BC Partners

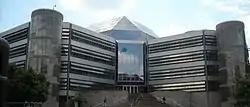
Washington D.C. headquarters of BC Partners-owned satellite operator Intelsat

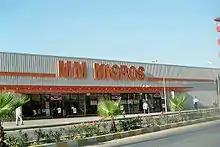
One of BC Partners-owned Migros Türk retail stores. The company is Turkey's leading supermarket chain.

In June 2013, BC Partners agreed to buy German publisher Springer Science+Business Media for about 3.3 billion euros.